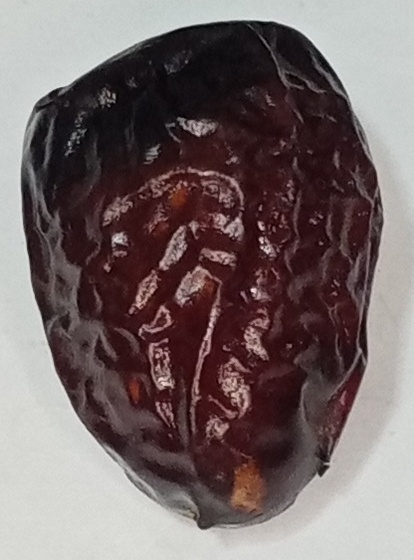
Variety: kupro
Size: large
Grade: grade-3